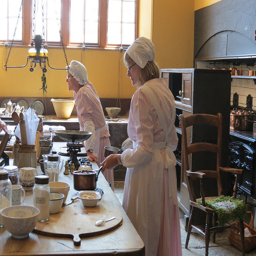
Two settler ladies working in a modern day kitchen.
Two women preparing food in a large kitchen.
Two women who are cooking something in a kitchen.
Two women in historic dress giving a cooking demonstration
Two women in period clothing cooking at a counter.